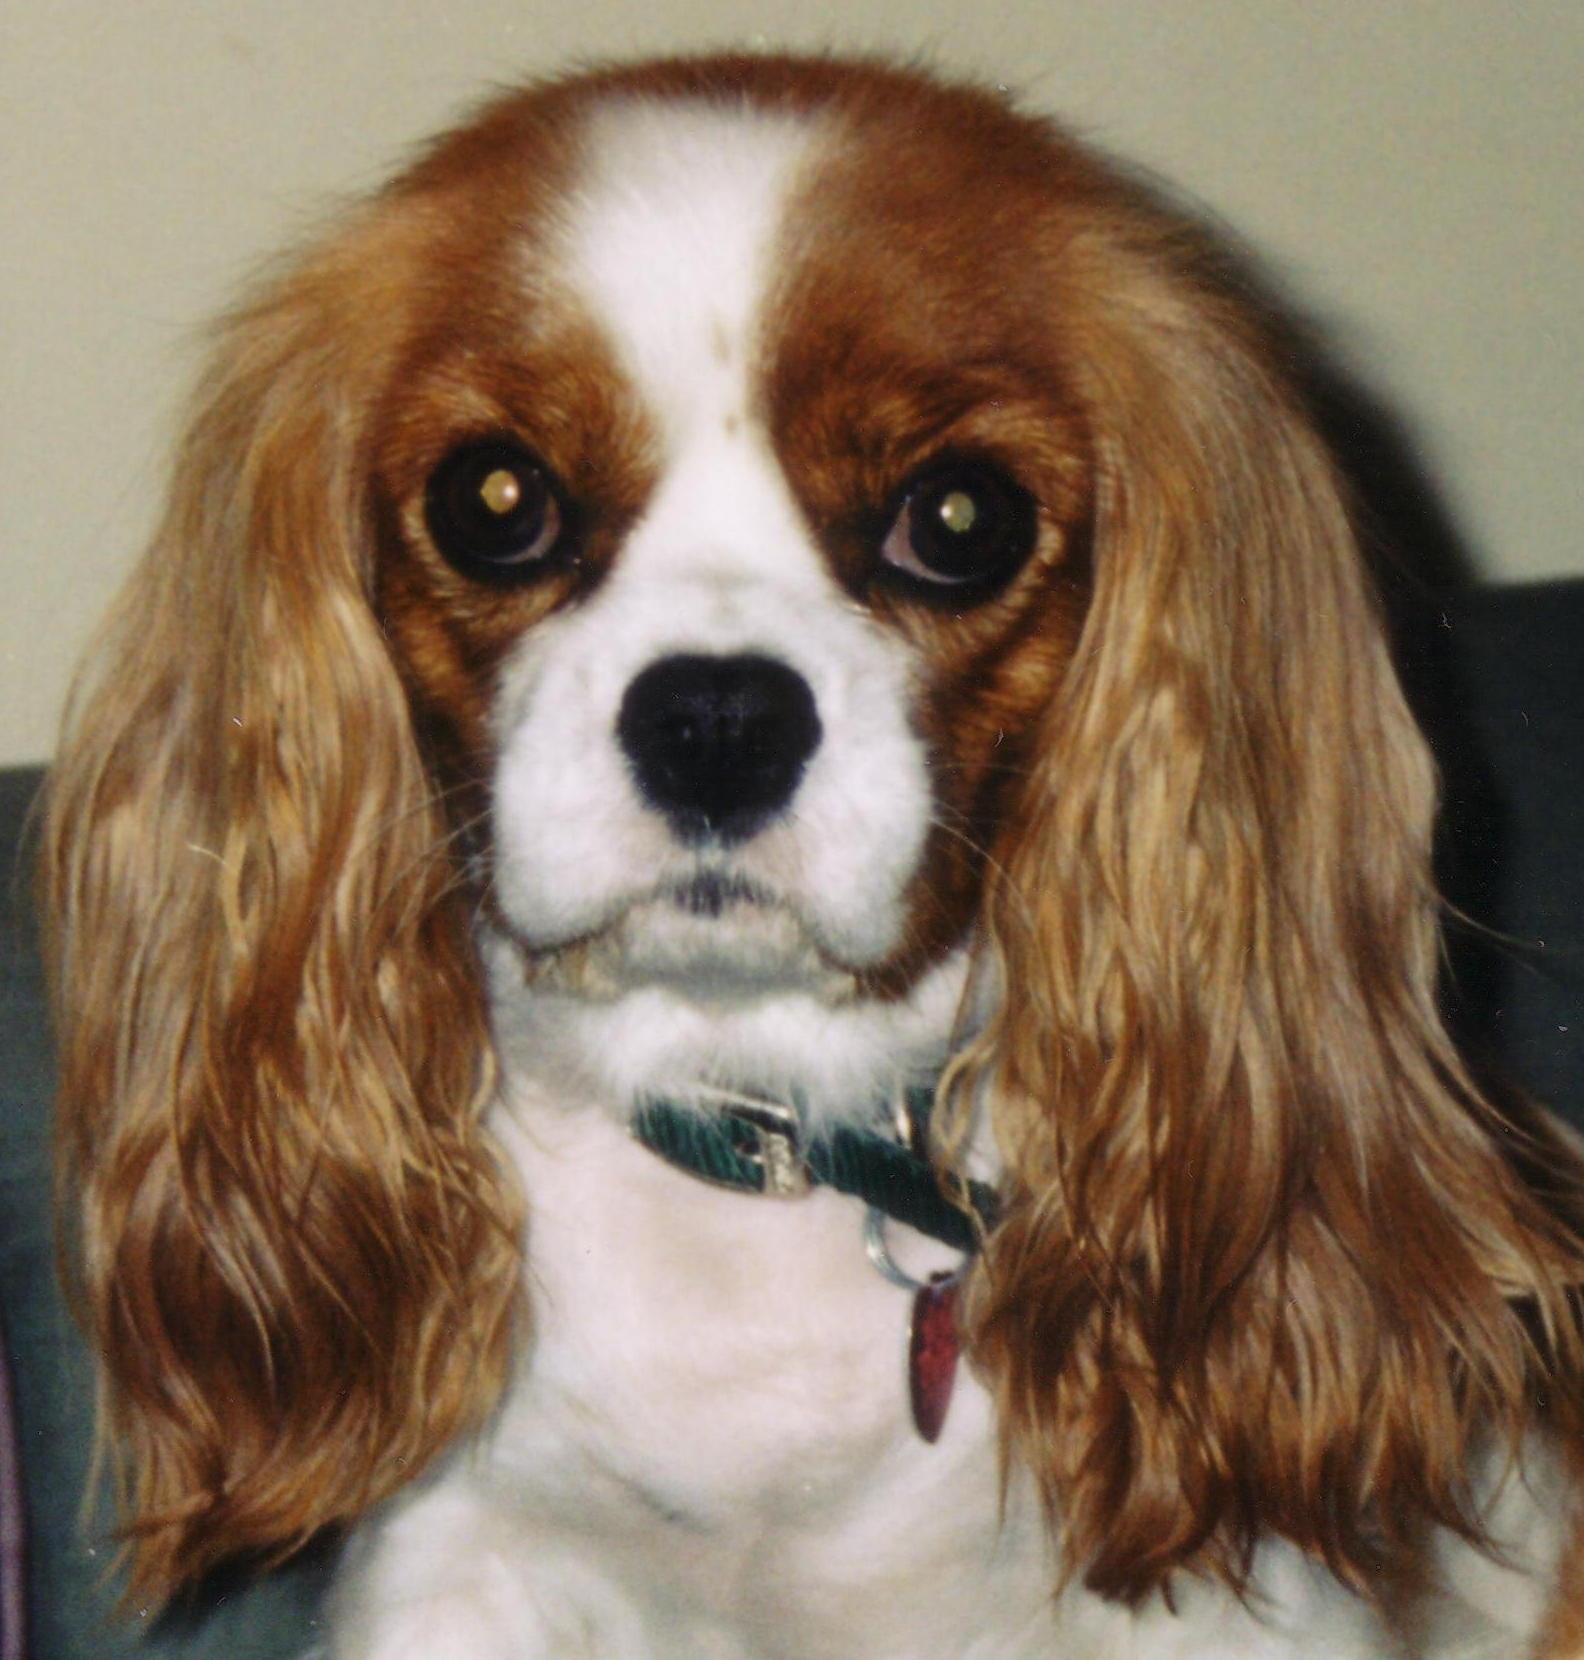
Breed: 207-n000026-Blenheim_spaniel